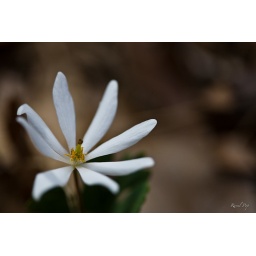
An interesting white flower spreads its petals, somewhere in the forests of the Shenandoah National Park, in Virginia, USA. (File: RPOP-2008-04-1738)